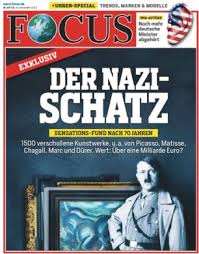
Label: paper